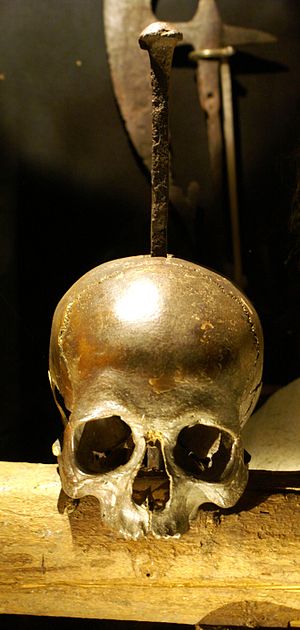
Fetaljebrødre / Bergen
Hovedskal fra en henrettelse i Hamburg omkring 1400, genfundet i 1878, da Speicherstadt blev rejst, og udlagt som tilhørende Klaus Størtebeker. [8]
Fetaljebrødre, vitaliebrødre eller viktualiebrødre var kapere fra nordtyske hansabyer, især Rostock og Wismar, oprindeligt rekrutteret for at bringe fødevarer til Albrecht af Mecklenburg, som i 1389 var belejret i Stockholm af dronning Margrethe 1. De kaldtes også ligedelere, fordi de delte byttet indbyrdes.